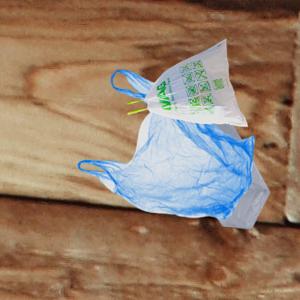
Label: plasticbags